ʻAbdu'l-Bahá

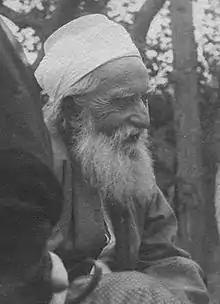
ʻAbdu'l-Bahá, during his trip to the United States

The 1908 Young Turks revolution liberated all political and religious prisoners in the Ottoman Empire, and ʻAbdu'l-Bahá was freed from imprisonment. His first action after his liberation was to visit the Shrine of Baháʼu'lláh in Bahji. While ʻAbdu'l-Bahá continued to live in ʻAkka immediately following the revolution, he soon moved to live in Haifa near the Shrine of the Báb. In 1910, with the freedom to leave the country, he embarked on a three-year journey to Egypt, Europe, and North America, spreading the Baháʼí message.